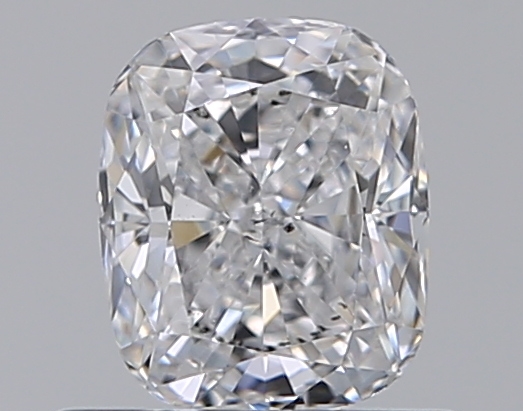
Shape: cushion
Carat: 0.55
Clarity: SI1
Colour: D
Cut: EX
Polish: EX
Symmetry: VG
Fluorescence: F
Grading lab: GIA
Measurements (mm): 5.31 x 4.39 x 2.88